Vadelaincourt

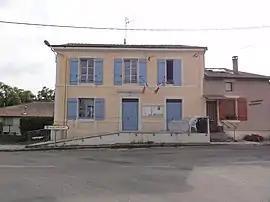
The town hall in Vadelaincourt

Vadelaincourt is a commune in the Meuse department in Grand Est in north-eastern France.